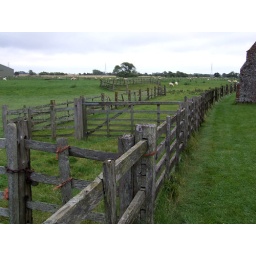
Wooden fence surrounding the mound upon which the church is built. The sheep which made Romney so famous everywhere abound